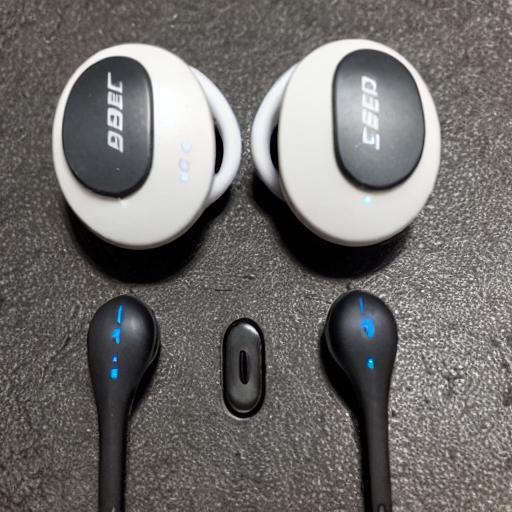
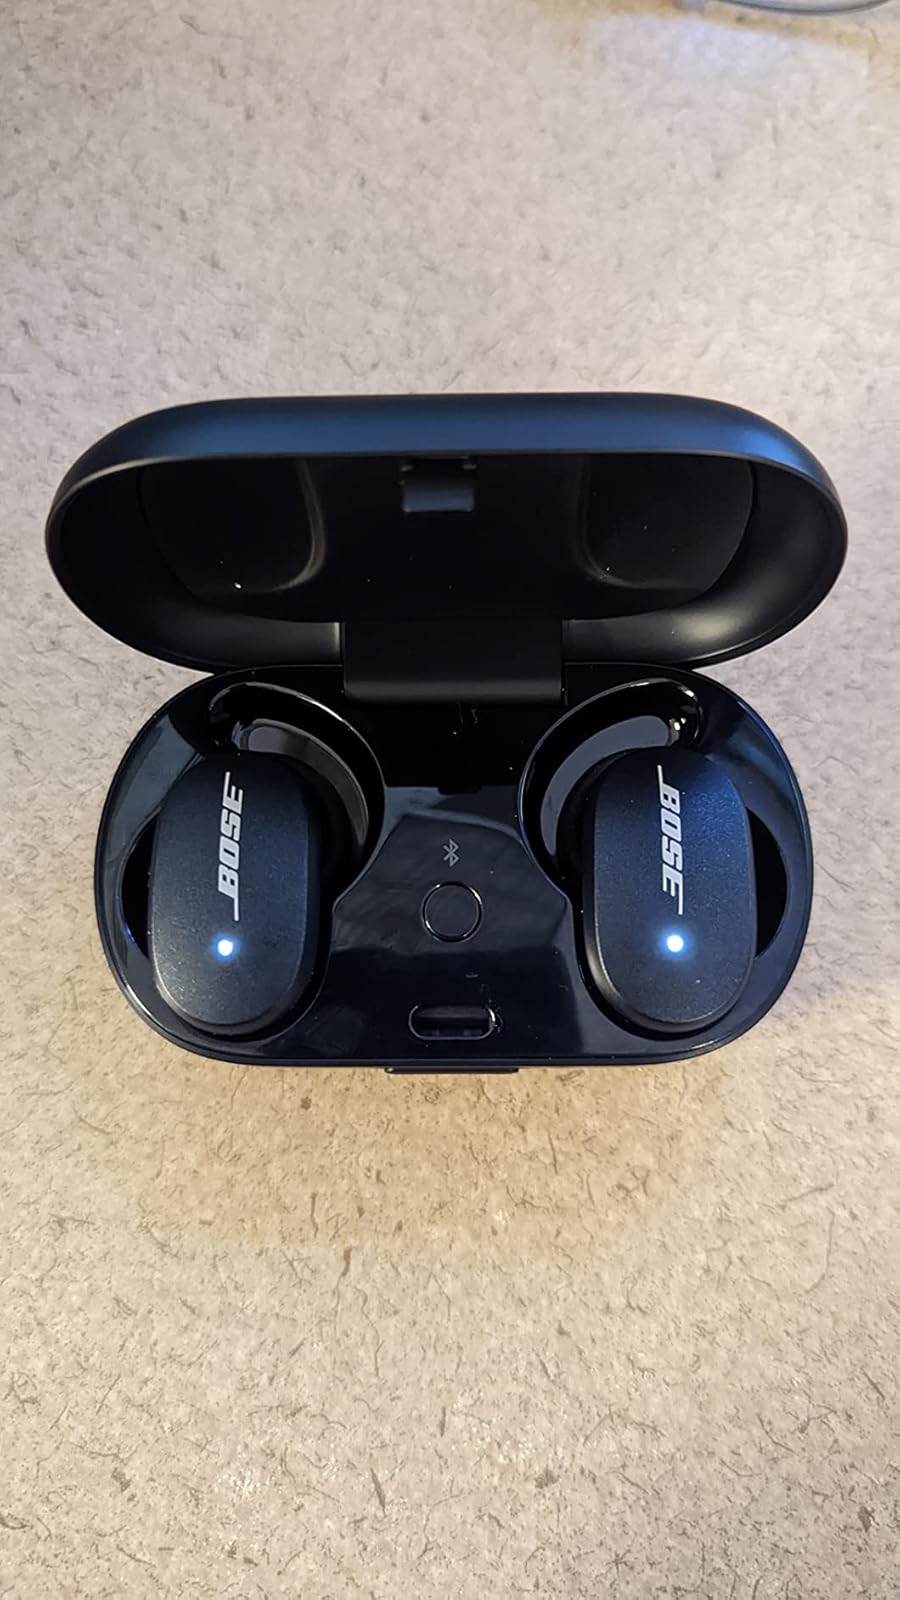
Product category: earbuds
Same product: no